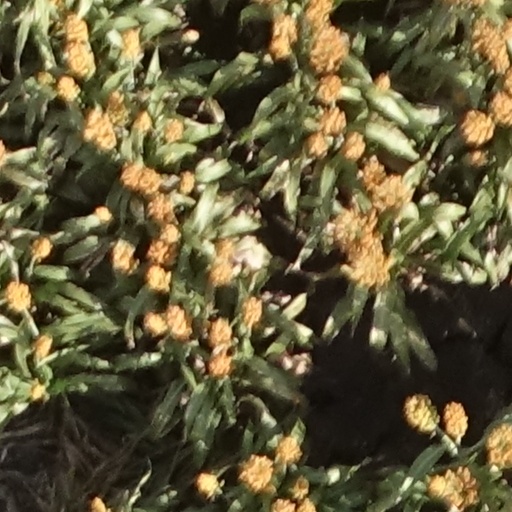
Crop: sorghum